Mérida Province (1622–1676)

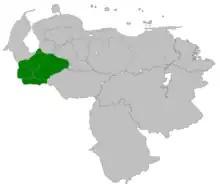
Province of Mérida

Mérida Province was a province of the Spanish Empire in the 17th century (1622–1676), with Mérida as its capital. It was part of the New Kingdom of Granada, and was formed initially in 1607 with a merger with the La Grita Province, forming an administrative unit below province status ("Corregimiento de Mérida y La Grita"), which it attained in 1622. In 1676 it merged with Maracaibo to form what became known as Maracaibo Province.